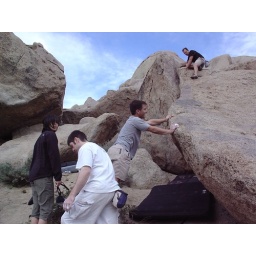
The rock felt like broken glass by this point.